Nagano Electric Railway 2100 series

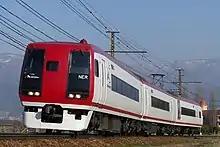
Set E2, March 2018

The trains were initially finished in the same livery of white, red, grey, and black, which they carried in the JR days. From September 2012, set E2 was repainted into a new livery of red and white without the grey and black bands of the original livery.